Trấn Thành

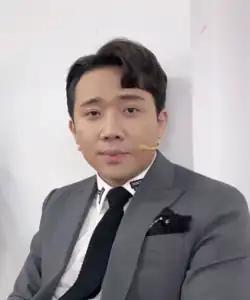
Trấn Thành in 2019

Huỳnh Trấn Thành (born February 5, 1987) is a Vietnamese comedian, actor and television presenter.